Schneider Trophy

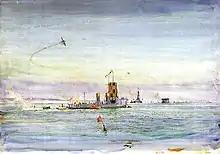
Schneider Cup racing, illustration by William Lionel Wyllie

The 1923 trophy, contested at Cowes, went to the Americans with a sleek, liquid-cooled engined craft designed by Glenn Curtiss. It used the Curtiss D-12 engine. U.S. Navy Lieutenant David Rittenhouse won the cup, and his teammate Rutledge Irvine was second in an identical aircraft. The British Sea Lion III (flown by 1922 winner Henry Biard), and the French entry withdrew from the race. The preparation of the United States team, backed by government support and using Curtiss racing biplanes derived from inter-military competitions, increased the speed and the investment of a winning entry significantly. In 1924 the competition was cancelled as no other nation turned out to face the Americans: the Italians and the French withdrew; and both British craft crashed in pre-race trials. In 1925 at Chesapeake Bay the Americans won again, with U.S. pilot Jimmy Doolittle winning in a Curtiss R3C ahead of the British Gloster III and the Italian Macchi M.33. R. J. Mitchell's Supermarine S.4 and the other Gloster III were damaged before the race and did not compete. Two of the American planes did not finish.